Simon McDonald, Baron McDonald of Salford

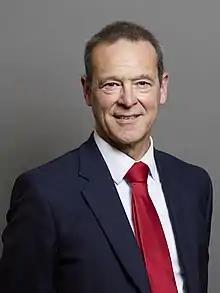
Official portrait, 2021

Simon Gerard McDonald, Baron McDonald of Salford, (born 9 March 1961) is a British former diplomat who was the Permanent Under-Secretary at the Foreign and Commonwealth Office and Head of the Diplomatic Service until September 2020. He was the last professional head of the Foreign & Commonwealth Office before the creation of the Foreign, Commonwealth and Development Office. He has been the Master of Christ's College, Cambridge since September 2022.